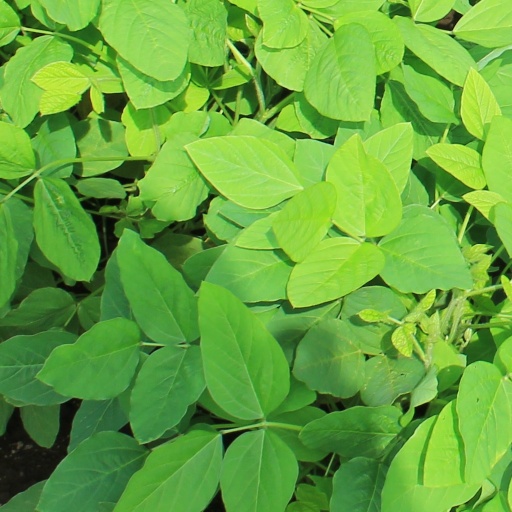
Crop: soybean